Mitcham railway station (England)

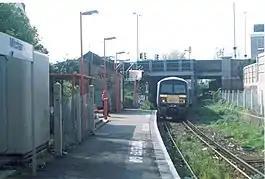
Former Mitcham Station

Mitcham railway station was a railway station in Mitcham in the London Borough of Merton, England. It closed after the last train ran on 31 May 1997. Mitcham tram stop replaced the station, and is located just east of the original site.